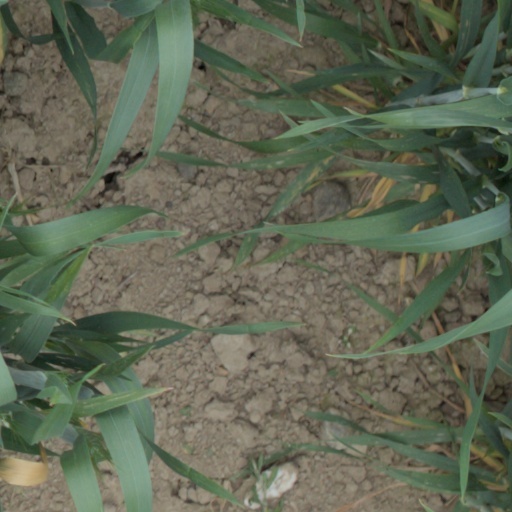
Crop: wheat